Clearance car

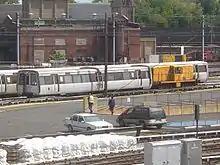
A Washington Metro railcar, originally built for passenger service, later converted to a clearance car. Note the addition of feelers to the car.

A clearance car is a type of railroad car in maintenance of way service. Its purpose is to check the clearances around the tracks and ensure that trains conforming to the railroad's standard loading gauge or "dynamic envelope" will not encounter any obstruction. Additionally, by measuring the actual clearances along a route, the railroad can determine whether outsize loads can be accommodated along that route, and the largest size feasible.